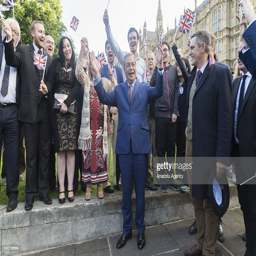
politician greets supporters before a press conference after people voted in the referendum to leave membership organisation